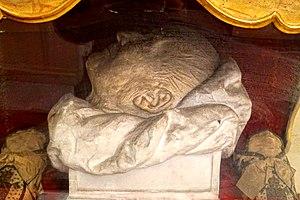
Masque funéraire du pape Pie IX.
L’église Saint-Maclou est une église catholique paroissiale située à Conflans-Sainte-Honorine, en France. Ses parties les plus anciennes remontent au deuxième et troisième quart du XIIᵉ siècle. Une autre thèse avance une origine de la fin du Xème siècle, ce que corroborerait son vocable "Saint-Maclou" donné par l'évêque de Paris, suzerain du lieu. Ce sont la nef basilicale, la base du clocher central et certains éléments de la première travée du chœur. Ces parties sont de style roman tardif, comme le montrent les chapiteaux sculptés autour de la base du clocher notamment, ainsi que la voûte d'ogives archaïque de cette même travée. Cependant, les piles cantonnées de multiples colonnettes, la modénature évoluée, le recours aux voûtes d'ogives pour les parties orientales, et l'emploi systématique de l'arc brisé, annoncent déjà l'architecture gothique.